Mihael Mikić

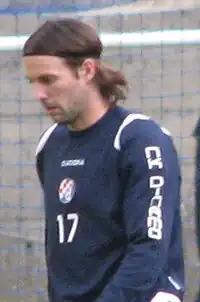
Mikić playing for Dinamo Zagreb

Mikić was born in Zagreb and started to play football at Bistra when he was seven years old. At the age of 13, he moved to Inker Zaprešić and started his professional career at the club already at the age of 16. He left Inker after his first professional season and went on to sign with Dinamo Zagreb, where he became a regular by the time he turned 19.